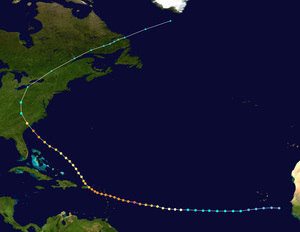
L'ouragan Hugo de 1989 est l'un des plus violents cyclones tropicaux qu'aient connu les Antilles depuis que des observations scientifiques sont réalisées. L'ouragan, de catégorie 5 sur l’échelle de Saffir-Simpson, a tué plus de 100 personnes et fait 56 000 sans abris dans les îles de Guadeloupe, Montserrat, Porto Rico, Sainte-Croix et dans les États américains de la Caroline du Sud et la Caroline du Nord.